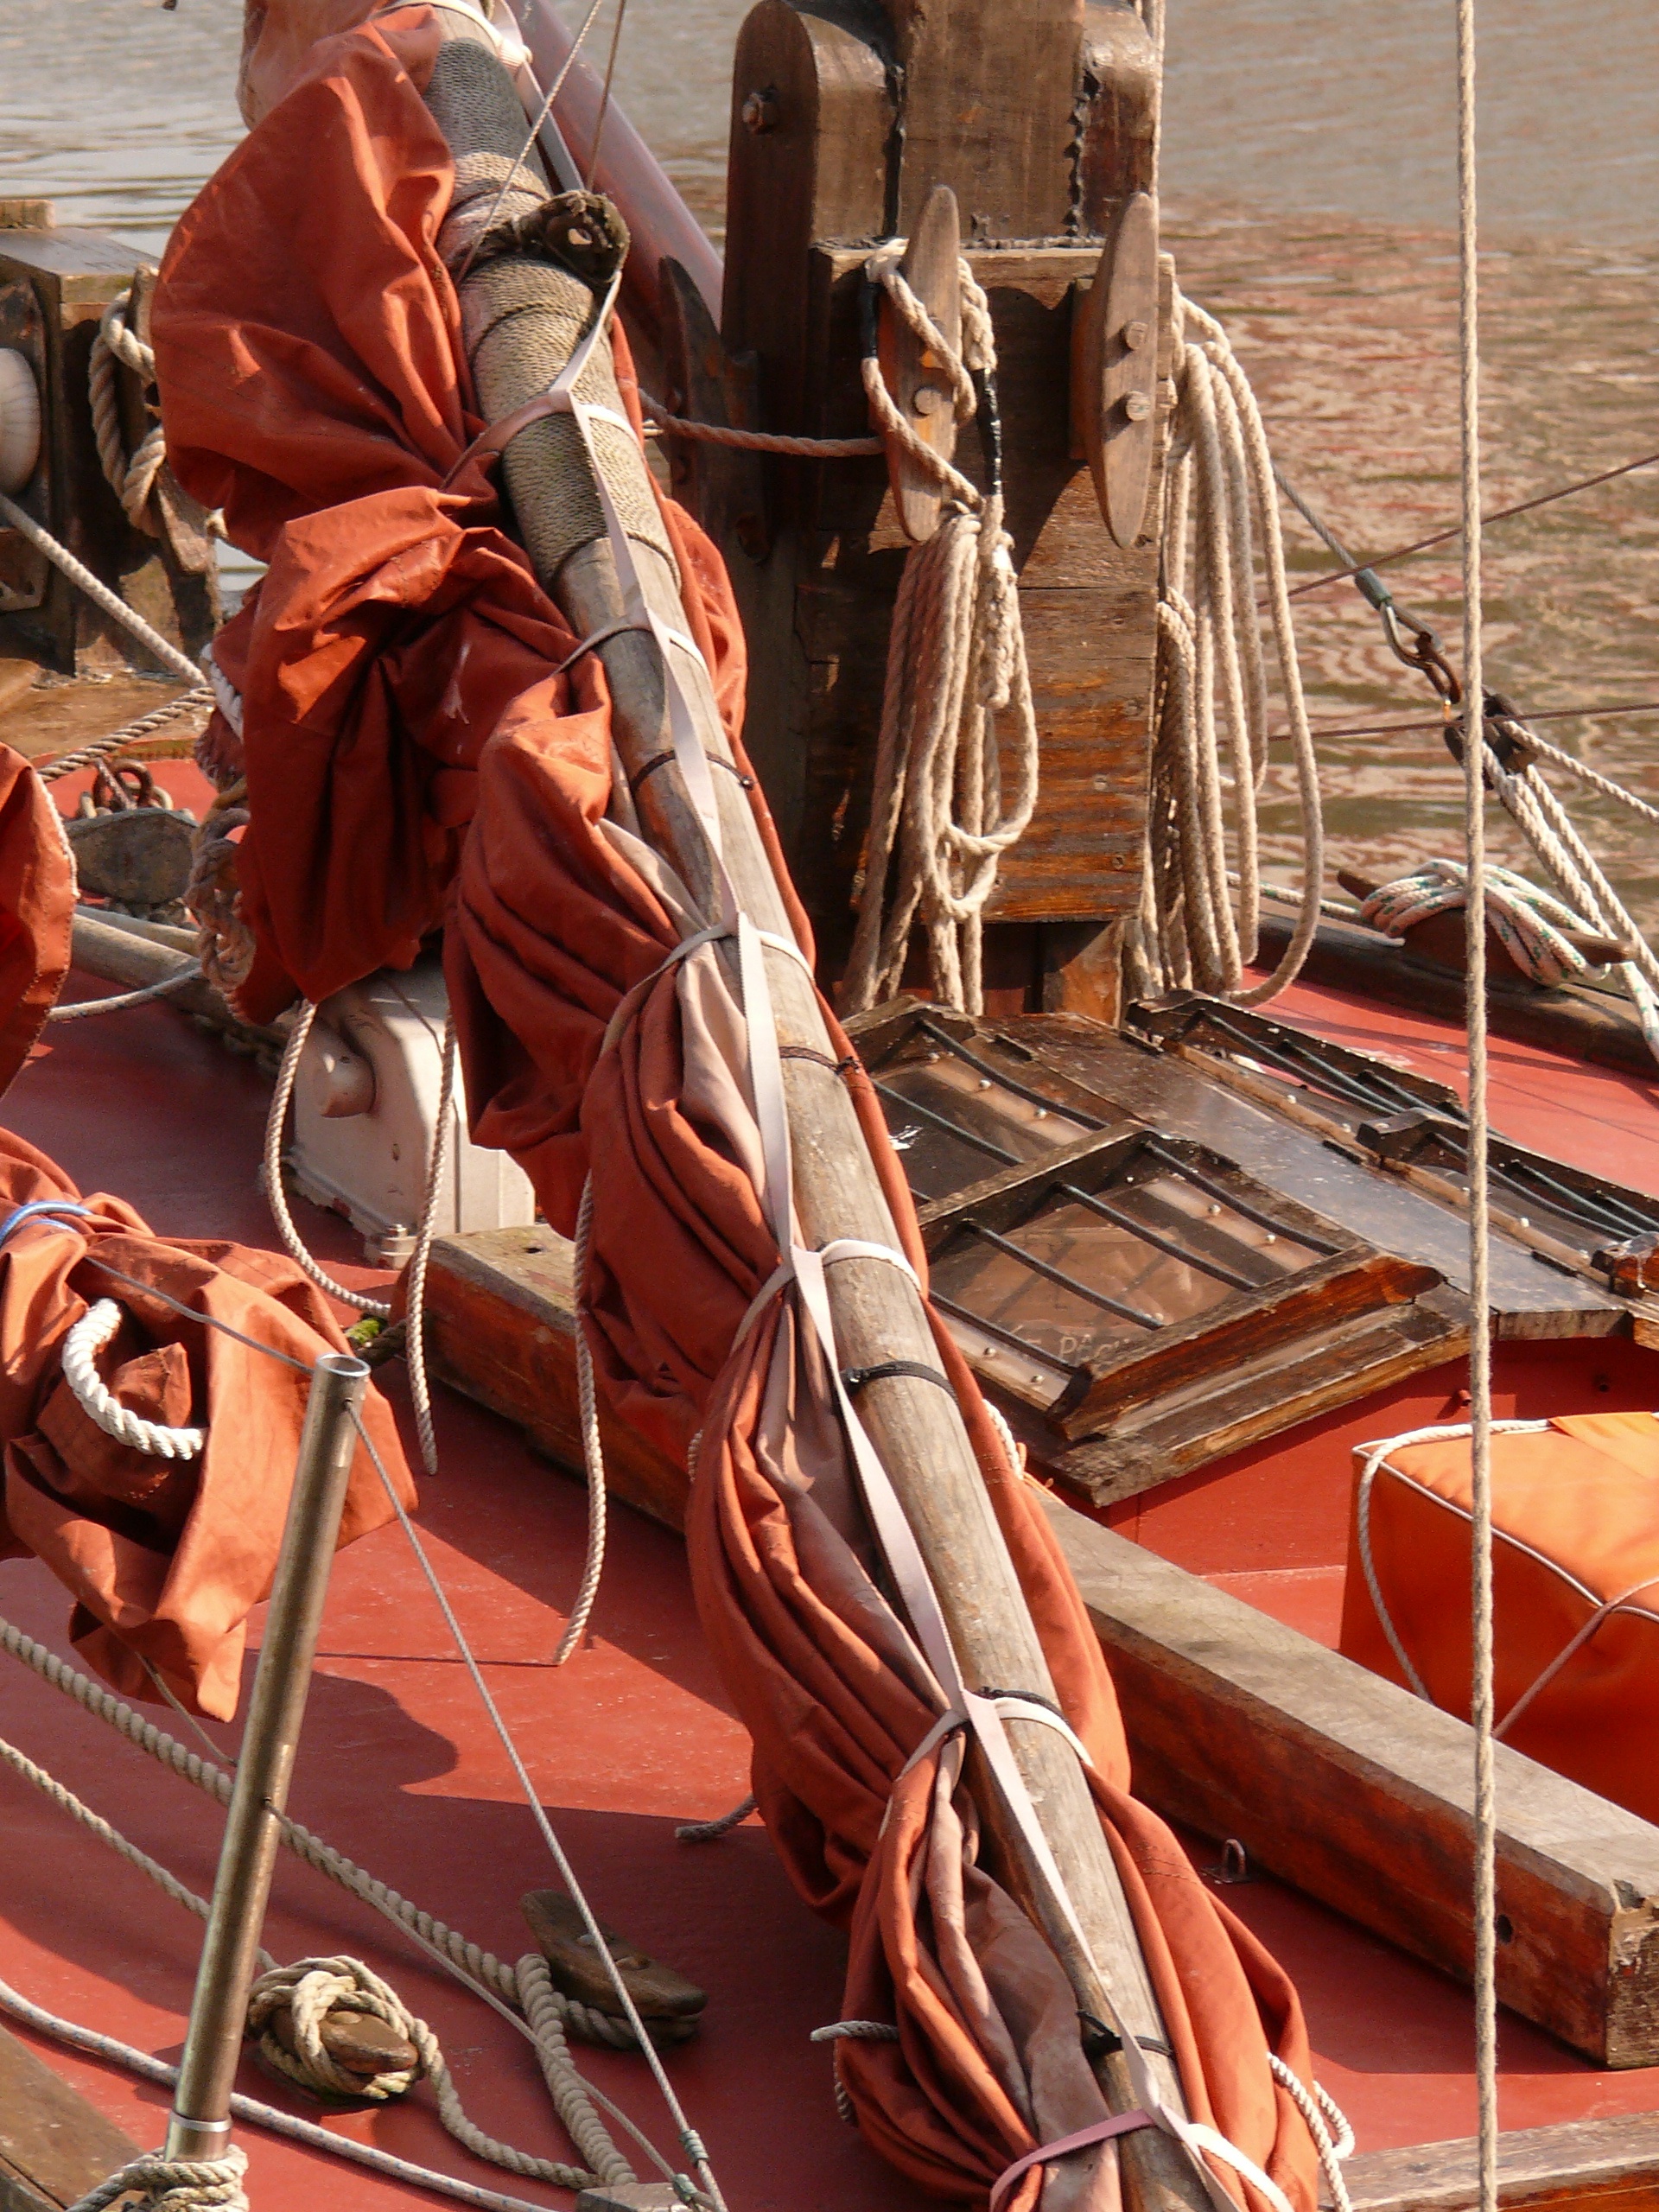
sea, water, ocean, rope, wood, boat, vehicle, mast, sailing, color, port, sailboat, navigation, sailing vessel, wharf, marin, regatta, old rig, galleon